Hillforts in Scotland

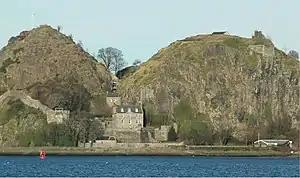
Looking north at Dumbarton Rock chief fort of Strathclyde from the 6th century to 870 when it was taken by the Vikings.

Iron working reached North Britain from about 700 BC. There is evidence for about 1,000 Iron Age hillforts in Scotland, most located south of the Clyde-Forth line. The majority are circular, with a single palisade around an enclosure. They appear to have been largely abandoned in the Roman period, both in the occupied region and further north in the regions beyond Roman control. This might have been because of the threat posed by Roman incursions, which meant that concentrations of military and political force were vulnerable to a planned attack and siege. Archaeological evidence indicates that some were reoccupied after periods of disuse.